Describe the emotion expressed in this image:  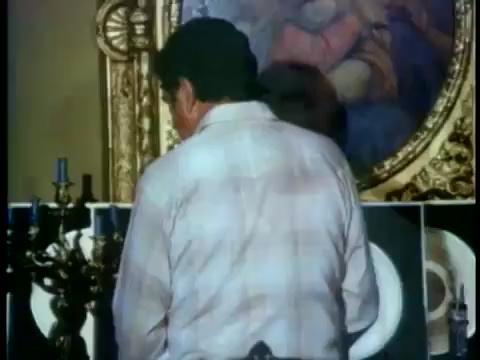
This person displays Suffering, valence and arousal with low intensity.